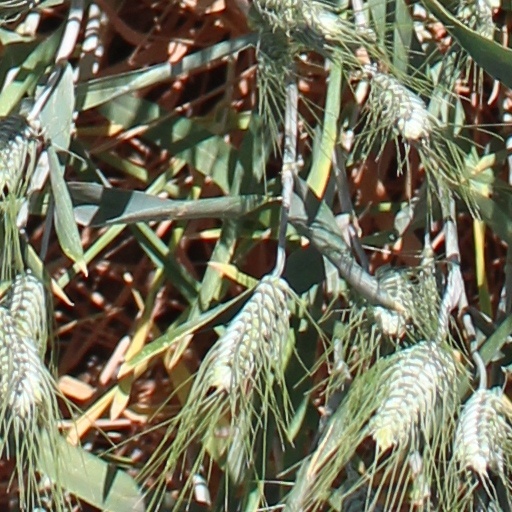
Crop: wheat